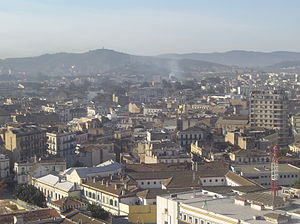
Byer i Algeriet
Annaba
Dette er en liste over byer i Algeriet.